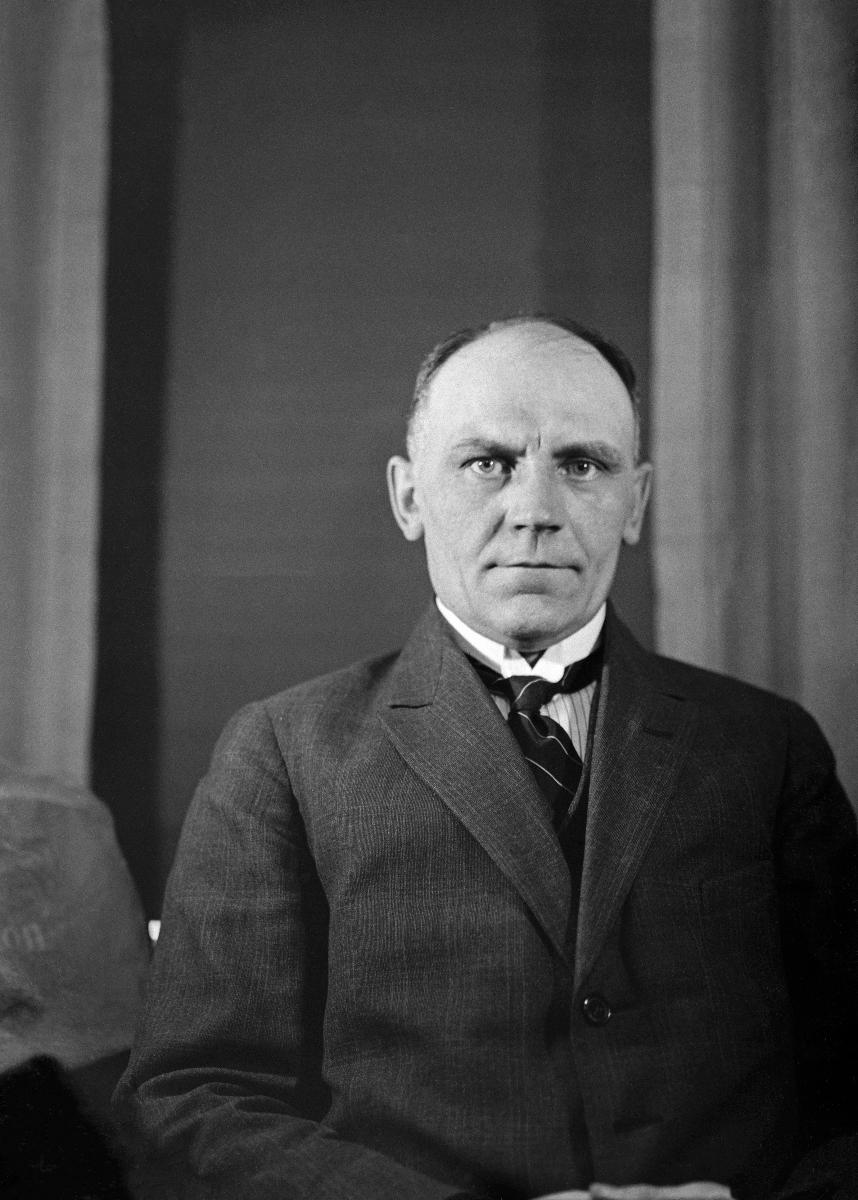
Toimittaja Fredrik Valros
Redaktör Fredrik Valros; Journalist Fredrik Valros
sisällön kuvaus: Hufvudstadsbladetin toimittaja Fredrik Valros, Helsinki 1927. content description: Newspaper Hufvudstadsbladet's editor Fredrik Valros in Helsinki 1927. innehållsbeskrivning: Hufvudstadsbladets redaktör Fredrik Valros, Helsingfors 1927.
Vuosi: 1927
Paikka: Suomi, Uusimaa, Helsinki
Aiheet: sanomalehdet; toimittajat (media); henkilökunta; henkilöt; HBL; newspapers; journalists; staff; personnel; editorial staff; persons; editors; dagstidningar; journalister; tidningar; redaktion; personal; redaktörer; personer; personer (individer)